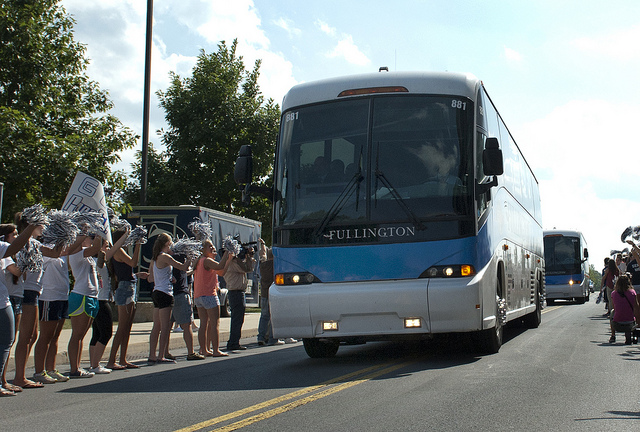
A crowd of people waving pom-poms outside of a bus.

The people are in line to get on the bus.